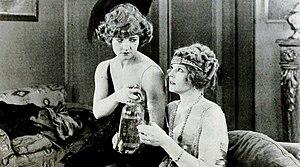
Cleo Ridgely, née Freda Cleo Helwig, le 12 mai 1894 à New York aux États-Unis, morte le 18 août 1962 à Glendale aux États-Unis, est une actrice américaine du cinéma muet et des premiers films sonores. Elle commence sa carrière cinématographique en 1911 et la poursuit sur quarante ans.